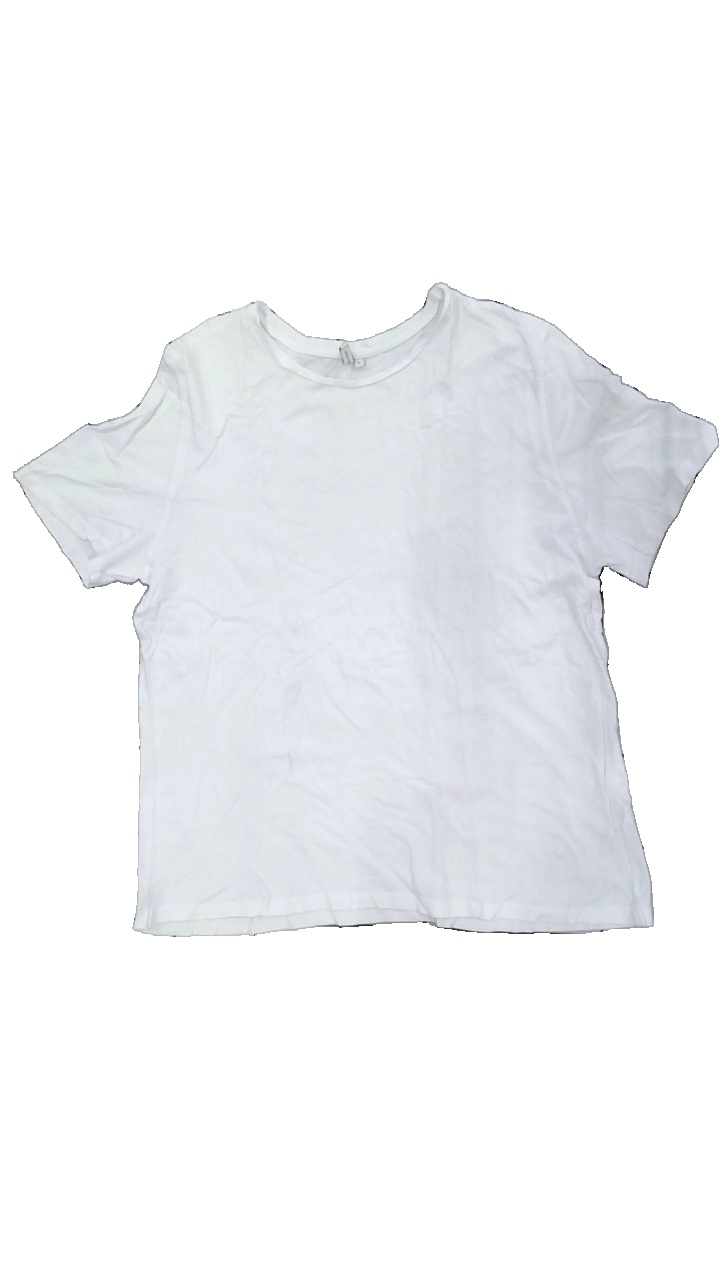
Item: T-shirt (Ladies)
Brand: Nly Trend
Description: t-shirt
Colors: White
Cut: C-collar
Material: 100% bomull
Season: All
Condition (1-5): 3
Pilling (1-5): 5
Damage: smutsigt
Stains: Major
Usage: Export
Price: <50